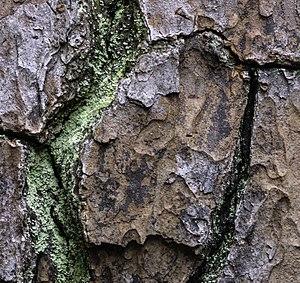
Pinus taeda est une espèce d'arbre de la famille des Pinaceae. C'est une des nombreuses espèces de pin originaire du Sud-Est des États-Unis.